Myles Murphy (American football)

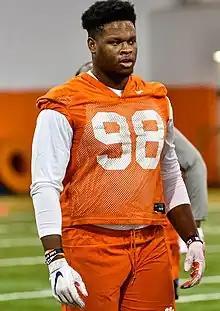
Murphy with Clemson in 2020

Murphy was an immediate contributor as a freshman at Clemson in 2020, recording seven tackles and two sacks in his first game, ending with four sacks, 41 tackles, and three forced fumbles for the season. As a sophomore in 2021, he recorded eight sacks, 38 tackles, and two forced fumbles. Murphy finished his college career with 116 tackles, 36 tackles for loss, 18.5 sacks, and 6 forced fumbles.